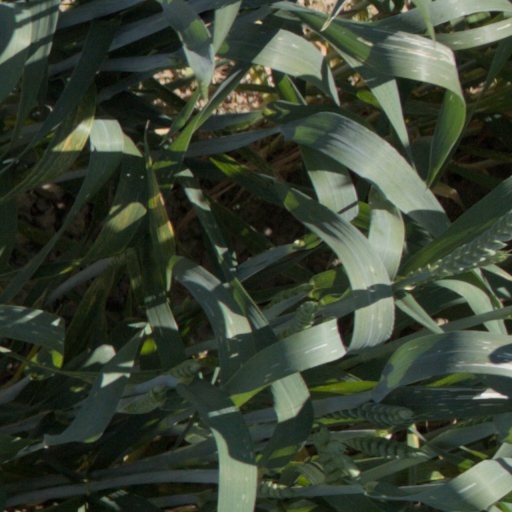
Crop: wheat